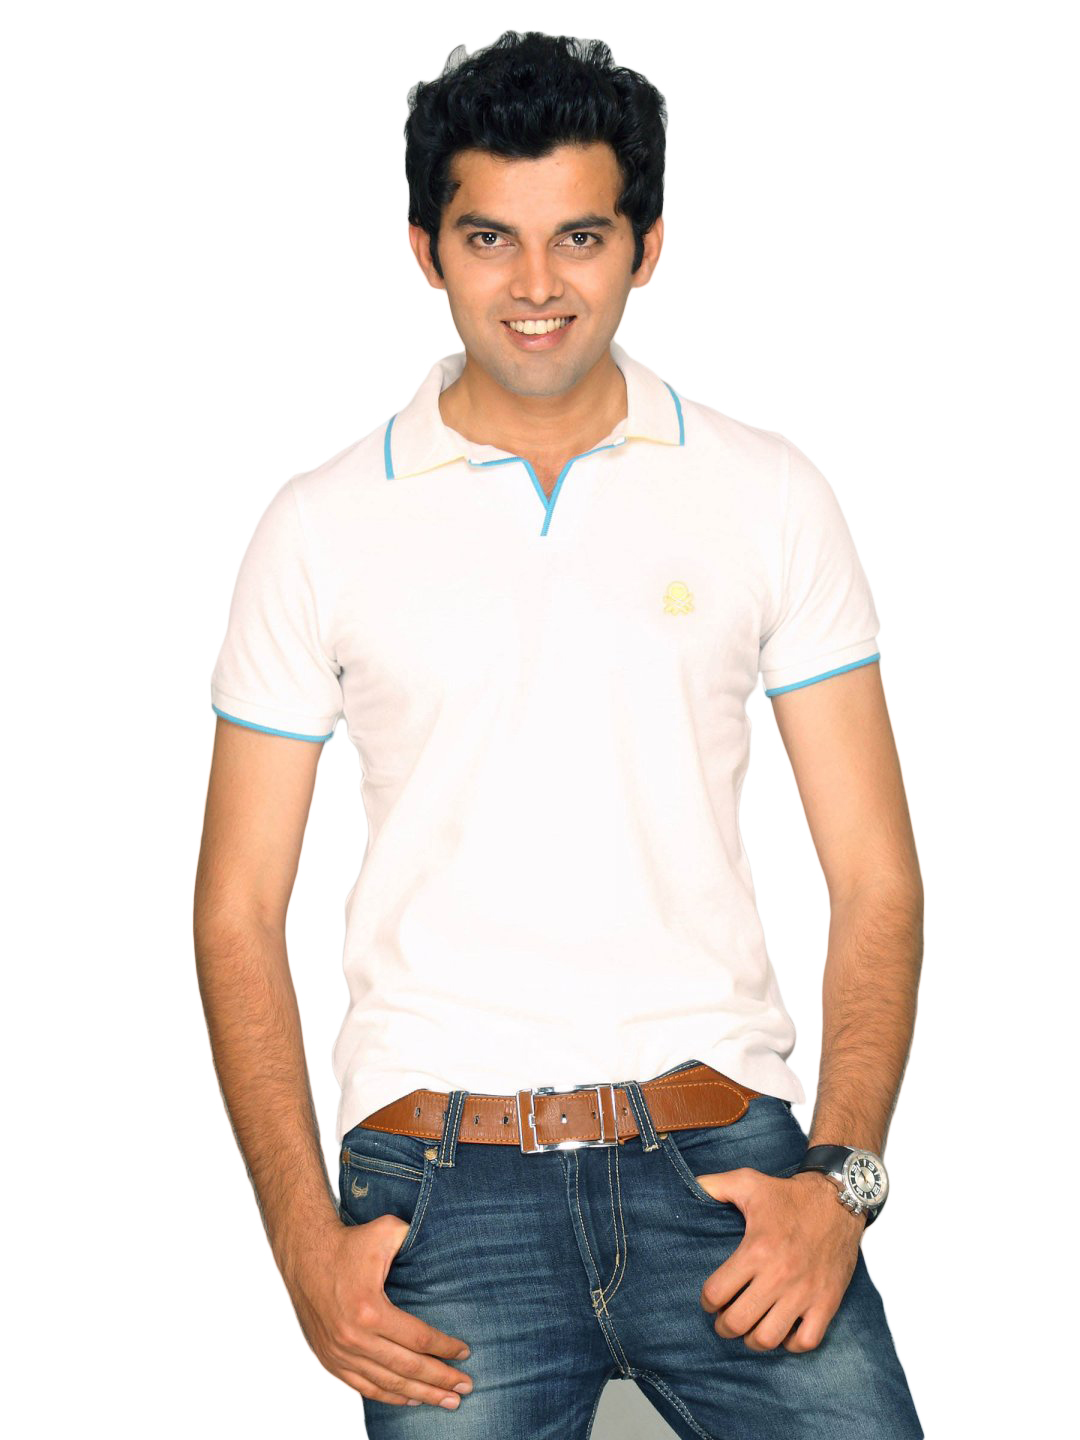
UCB Men's Johny Collar With Two Tone White T-shirt
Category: Apparel / Topwear / Tshirts
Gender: Men
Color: White
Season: Summer 2011
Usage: Casual